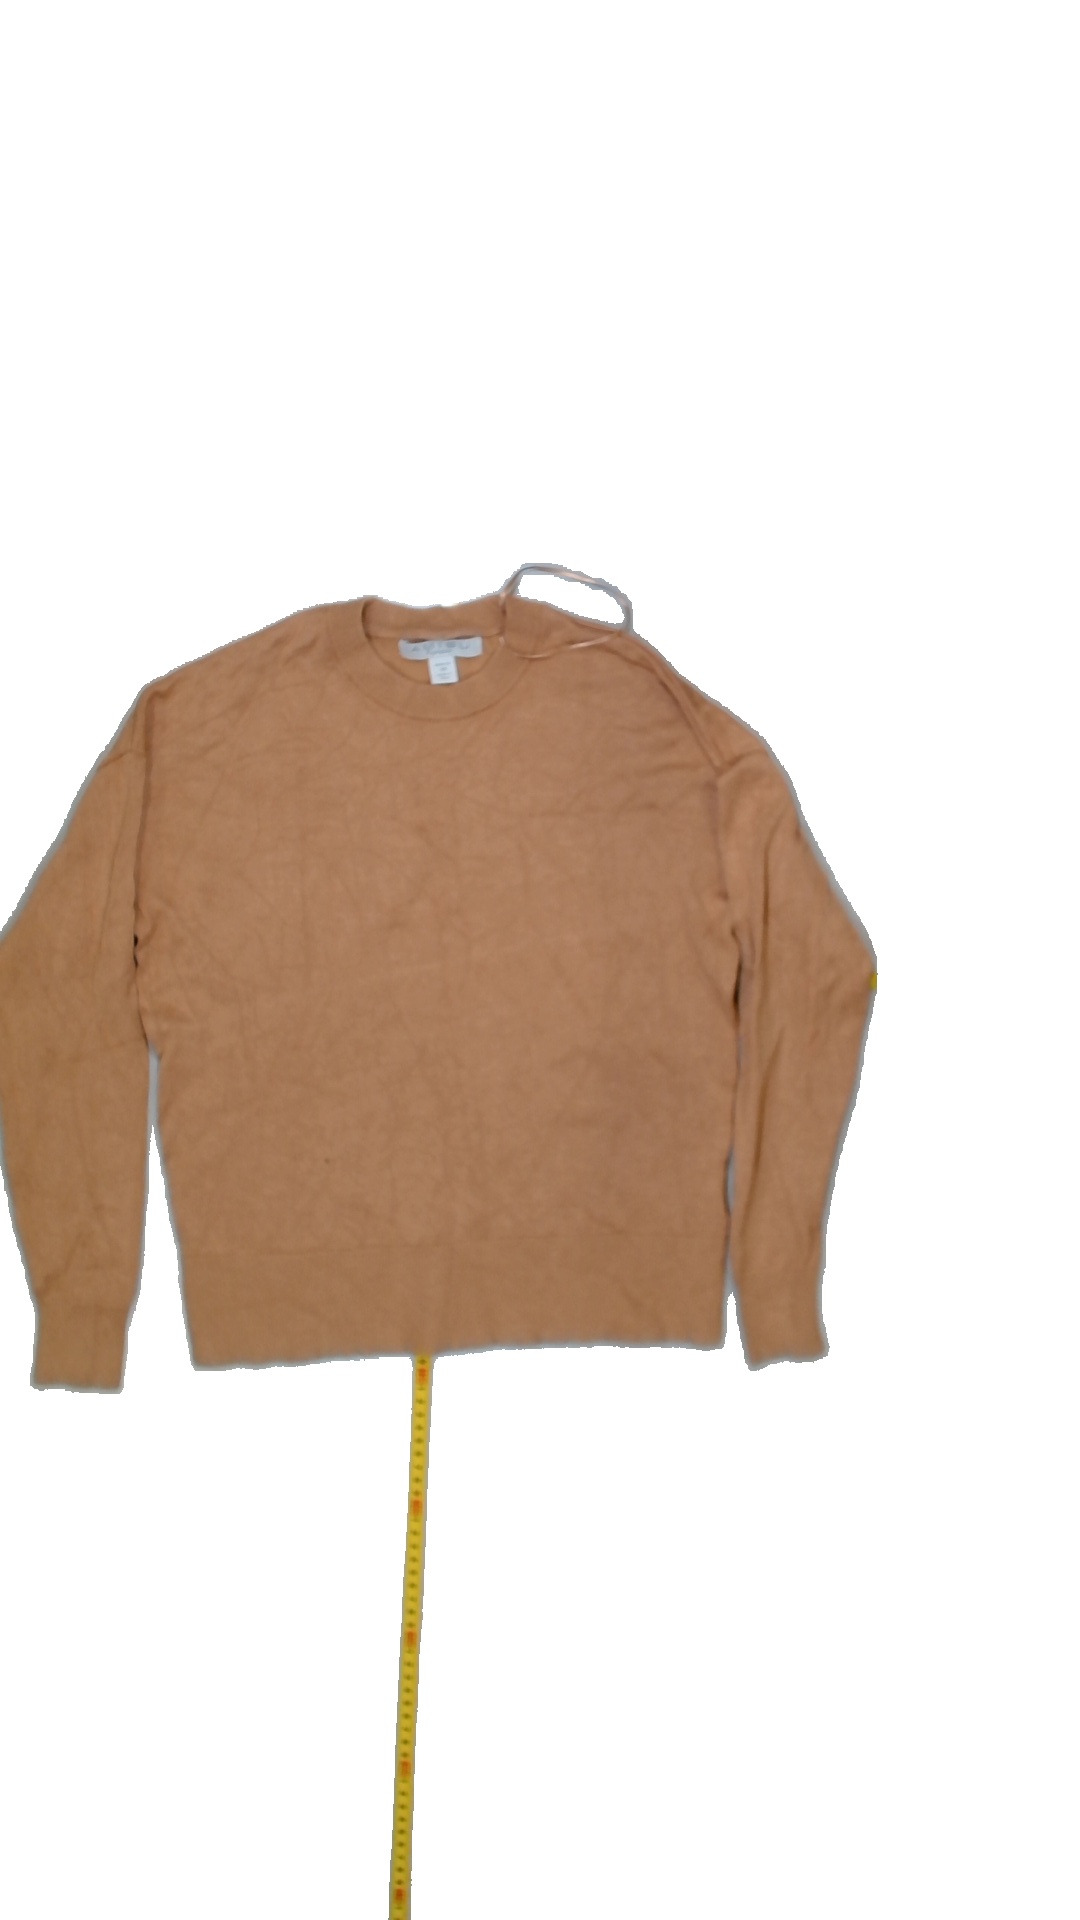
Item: Sweater (Ladies)
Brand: Amisu (new Yorker)
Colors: Brown
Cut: C-collar, Regular
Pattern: Plain
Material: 54%wool 46%cotton
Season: All
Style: No trend
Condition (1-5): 5
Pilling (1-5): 5
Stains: No
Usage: Reuse
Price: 50-100